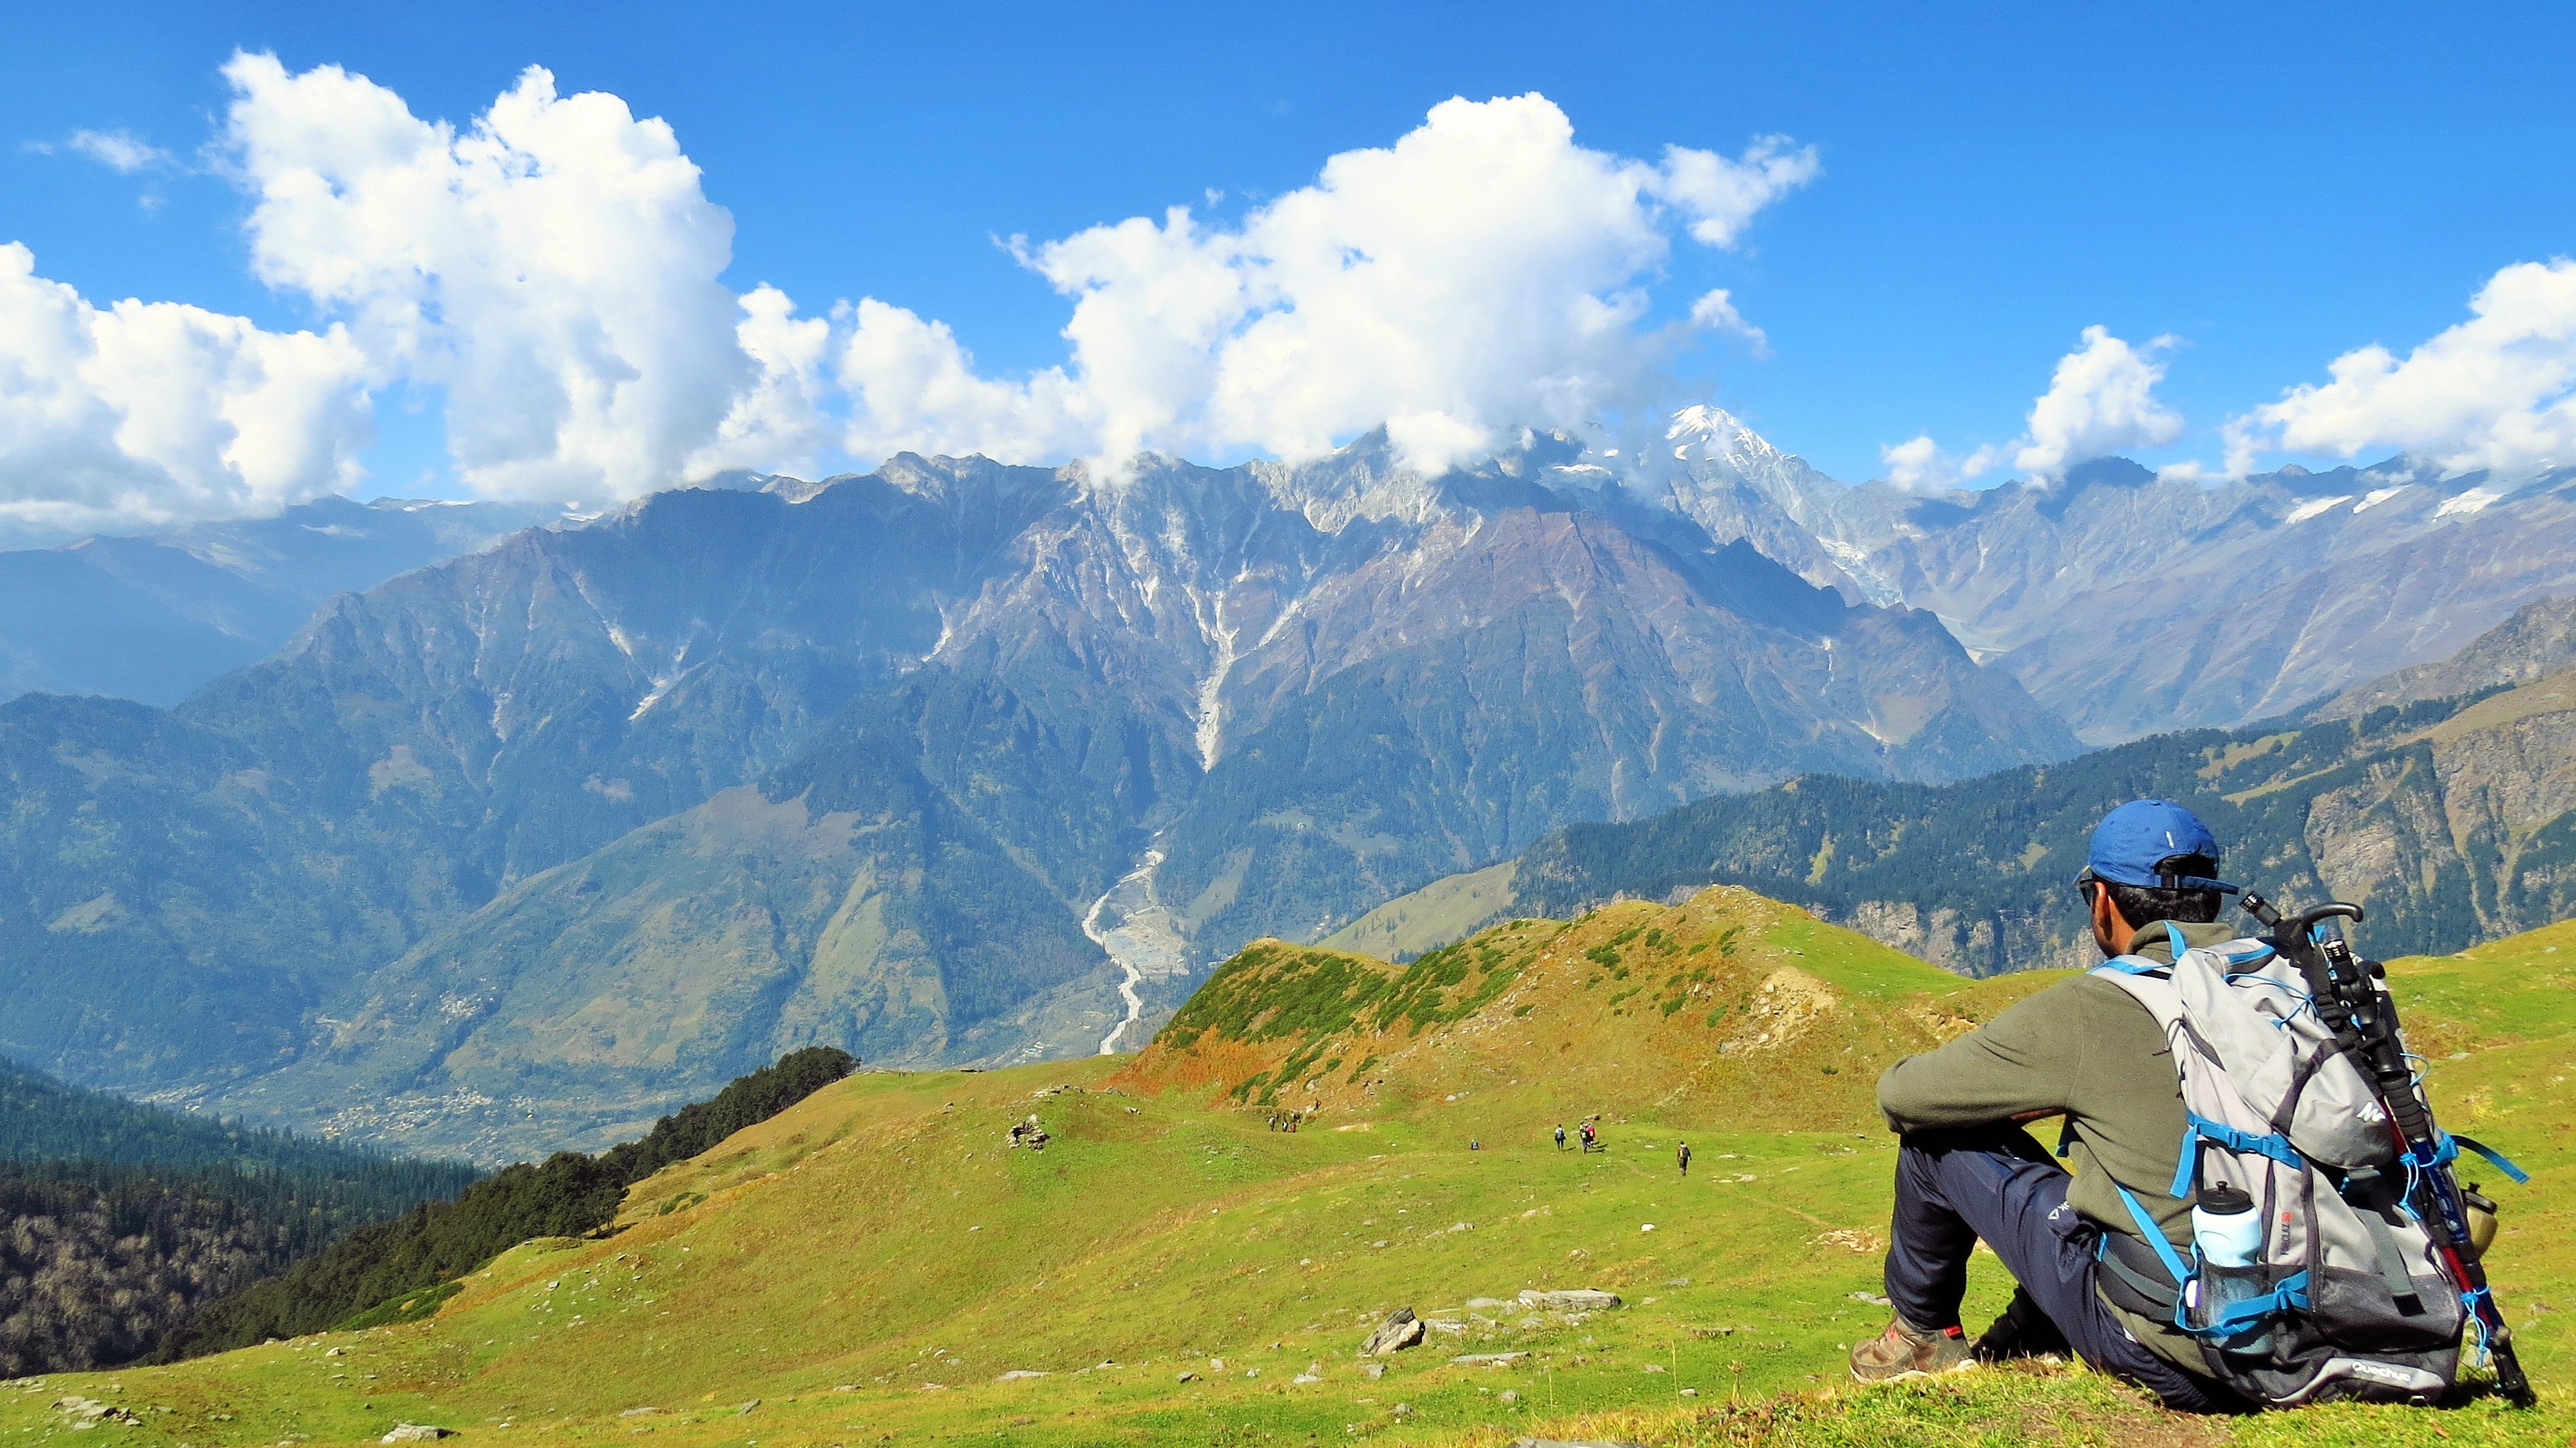
landscape, nature, forest, wilderness, walking, mountain, sky, hiking, meadow, adventure, peak, valley, mountain range, environment, spring, glacier, peace, traveler, extreme sport, terrain, ridge, summit, clouds, sports, trekking, mountains, alps, grassland, backpacking, valleys, plateau, beauty, fell, vijay dhankhar, mango traveler, thrill thrush, himalayas, landform, bhrigu lake, kullu, manali, best treks of india, himachal pradesh, pir panjal, himalan trekker, mountain pass, mountainous landforms